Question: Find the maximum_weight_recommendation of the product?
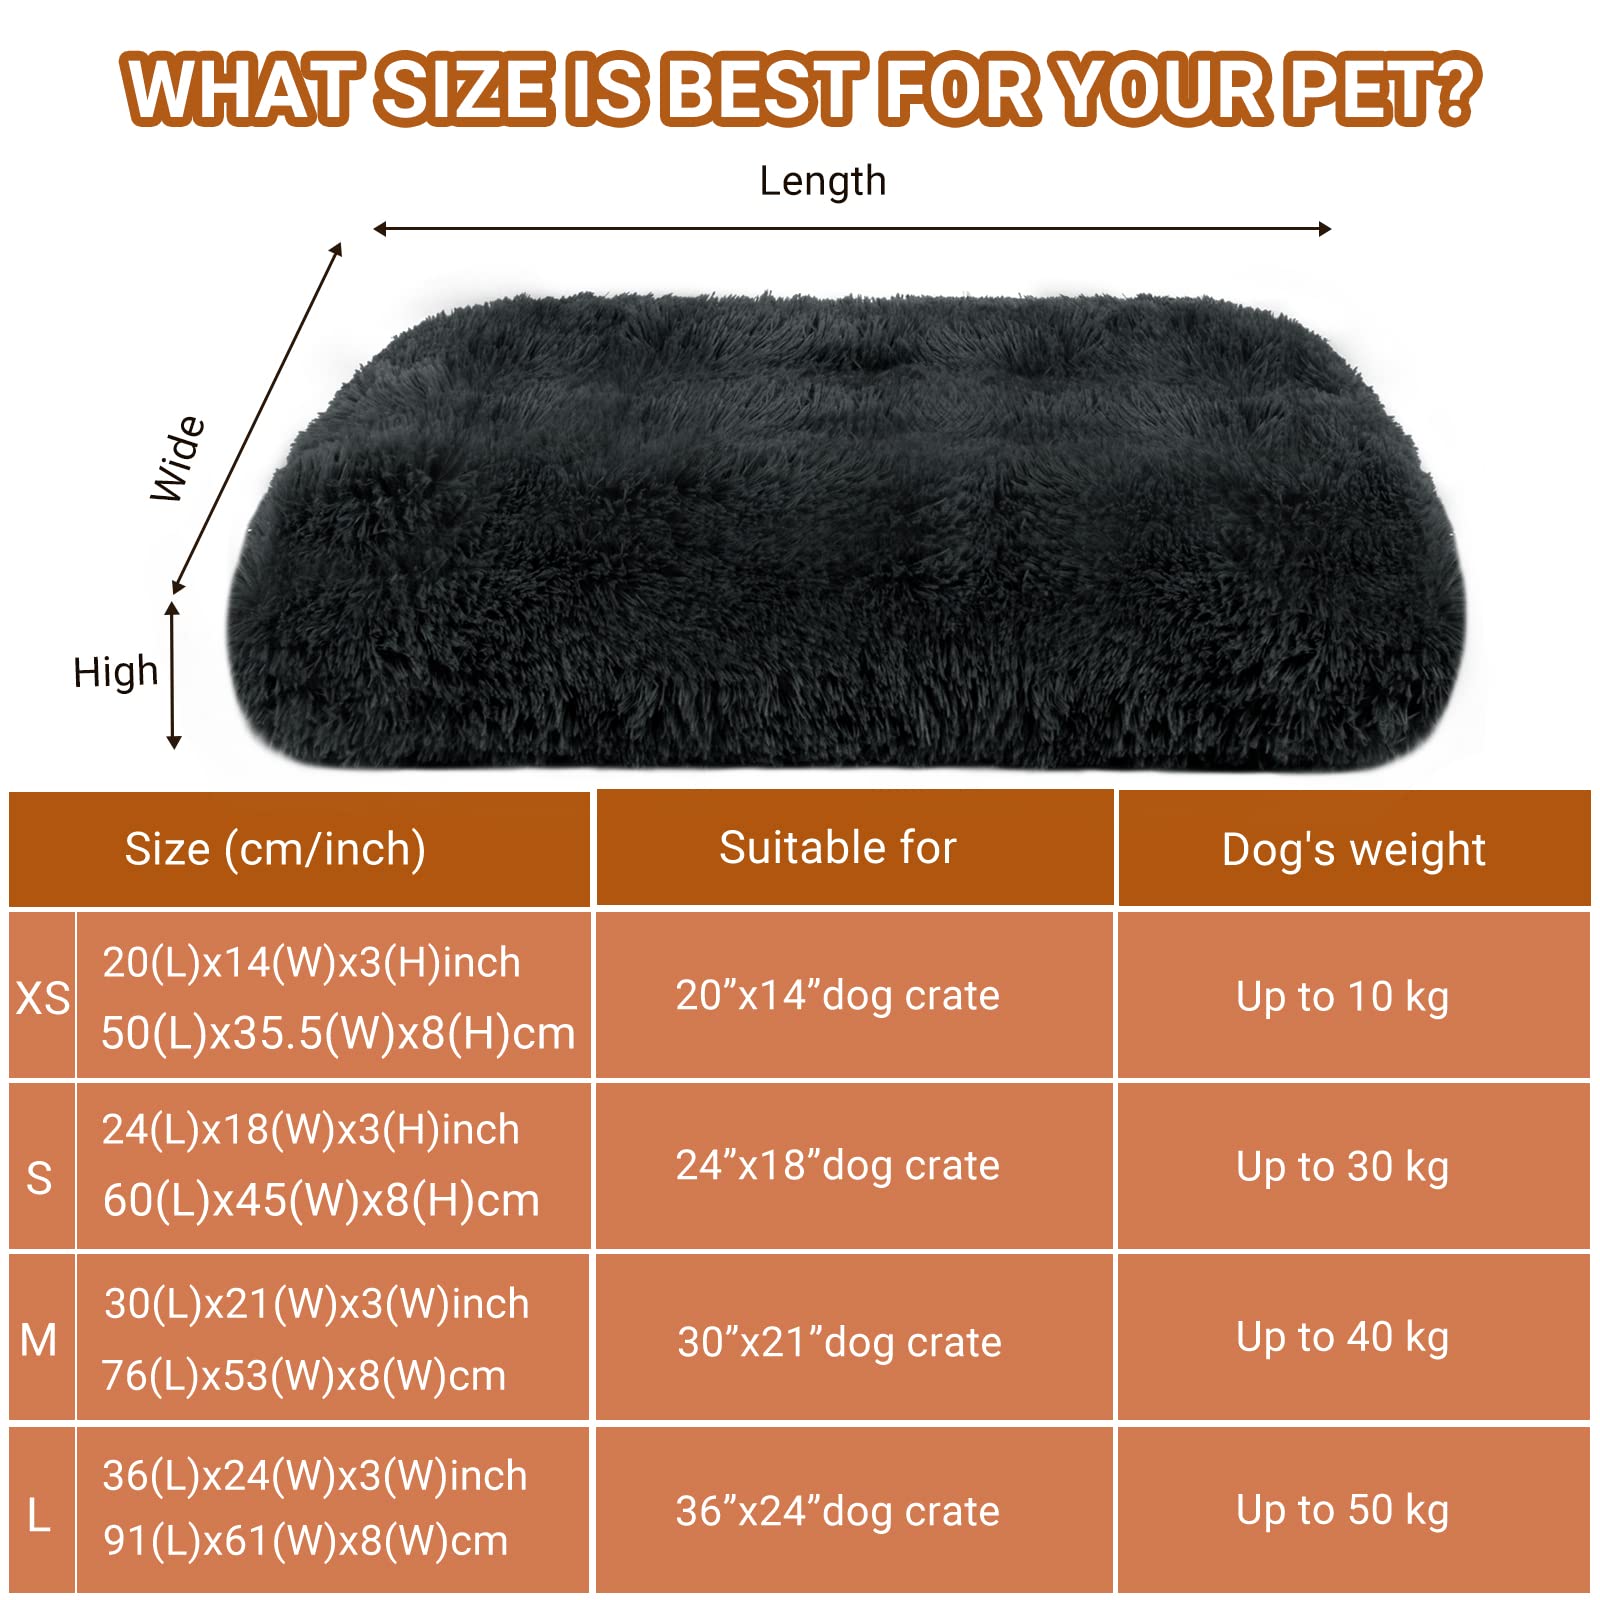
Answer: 30 kilogram